Volmer VJ-22 Sportsman

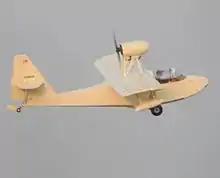
Volmer VJ-22 Sportsman takeoff

While Jensen attempted unsuccessfully to get the Sportsman built commercially, plans for the VJ-22 were made available to amateur builders, with 889 plans sold and over 100 completed by 1993.